Rheine station

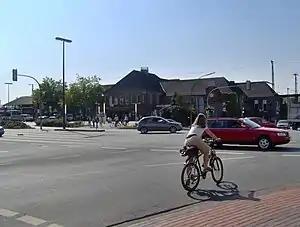
Rheine railway station

Rheine is a railway station located in Rheine, Germany. The station is located on the Löhne–Rheine, Emsland Railway (Rheine-Norddeich Mole) and the Münster–Rheine lines. The train services are operated by Deutsche Bahn, WestfalenBahn and National Express.